Savate

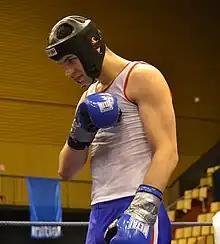
The savate salute

Many martial arts provide ranking systems, such as belt colours. Savate uses glove colours to indicate a fighter's level of proficiency (unlike arts such as many modern styles of "karate", which assign new belts at each promotion, moving to a higher colour rank in savate does not necessarily entail a change in the colour of one's actual gloves, and a given fighter may continue using the same pair of gloves through multiple promotions). Novices begin at no colour.